2021–2022 Dutch cabinet formation

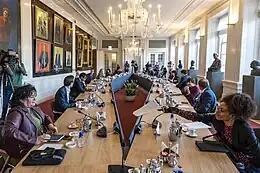
Expected parliamentary leaders meeting the day after the election to discuss the formation

Following the Dutch general election on 17 March 2021, a cabinet formation led to the establishment of the fourth Rutte cabinet in 2022. The coalition included the People's Party for Freedom and Democracy (VVD), Democrats 66 (D66), Christian Democratic Appeal (CDA) and Christian Union (CU), the same parties from the preceding third Rutte cabinet. This formation process, lasting 299 days, was the longest formation in Dutch history.